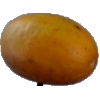
Label: Cucumber Ripe 2